Fairbanks Daily News-Miner

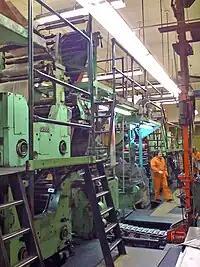
The printing press of the "Fairbanks Daily News-Miner" is seen in operation.

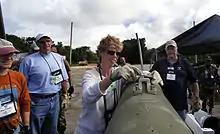
Marilyn Romano, then the newspaper's publisher, participates in the 74th Joint Civilian Orientation Conference at Andersen Air Force Base in November 2007.

One week before Lathrop's death, he negotiated the sale of the "News-Miner" to Charles Willis "Bill" Snedden. Snedden was an efficiency expert and former printer who had been employed by Henry Kaiser during WWII. After the war, he began troubleshooting newspapers. Through 1949 and 1950, Snedden did an efficiency study of the "News-Miner" and recommended about $100,000 in upgrades. Lathrop was unwilling to spend that much on the newspaper, and Snedden suggested that if Lathrop was unwilling to upgrade, Snedden would be interested in purchasing the paper. The two men worked out a verbal agreement before Lathrop was killed in a coal train accident.